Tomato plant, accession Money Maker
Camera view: tilt-top (135 deg); turntable rotation: 300 degrees
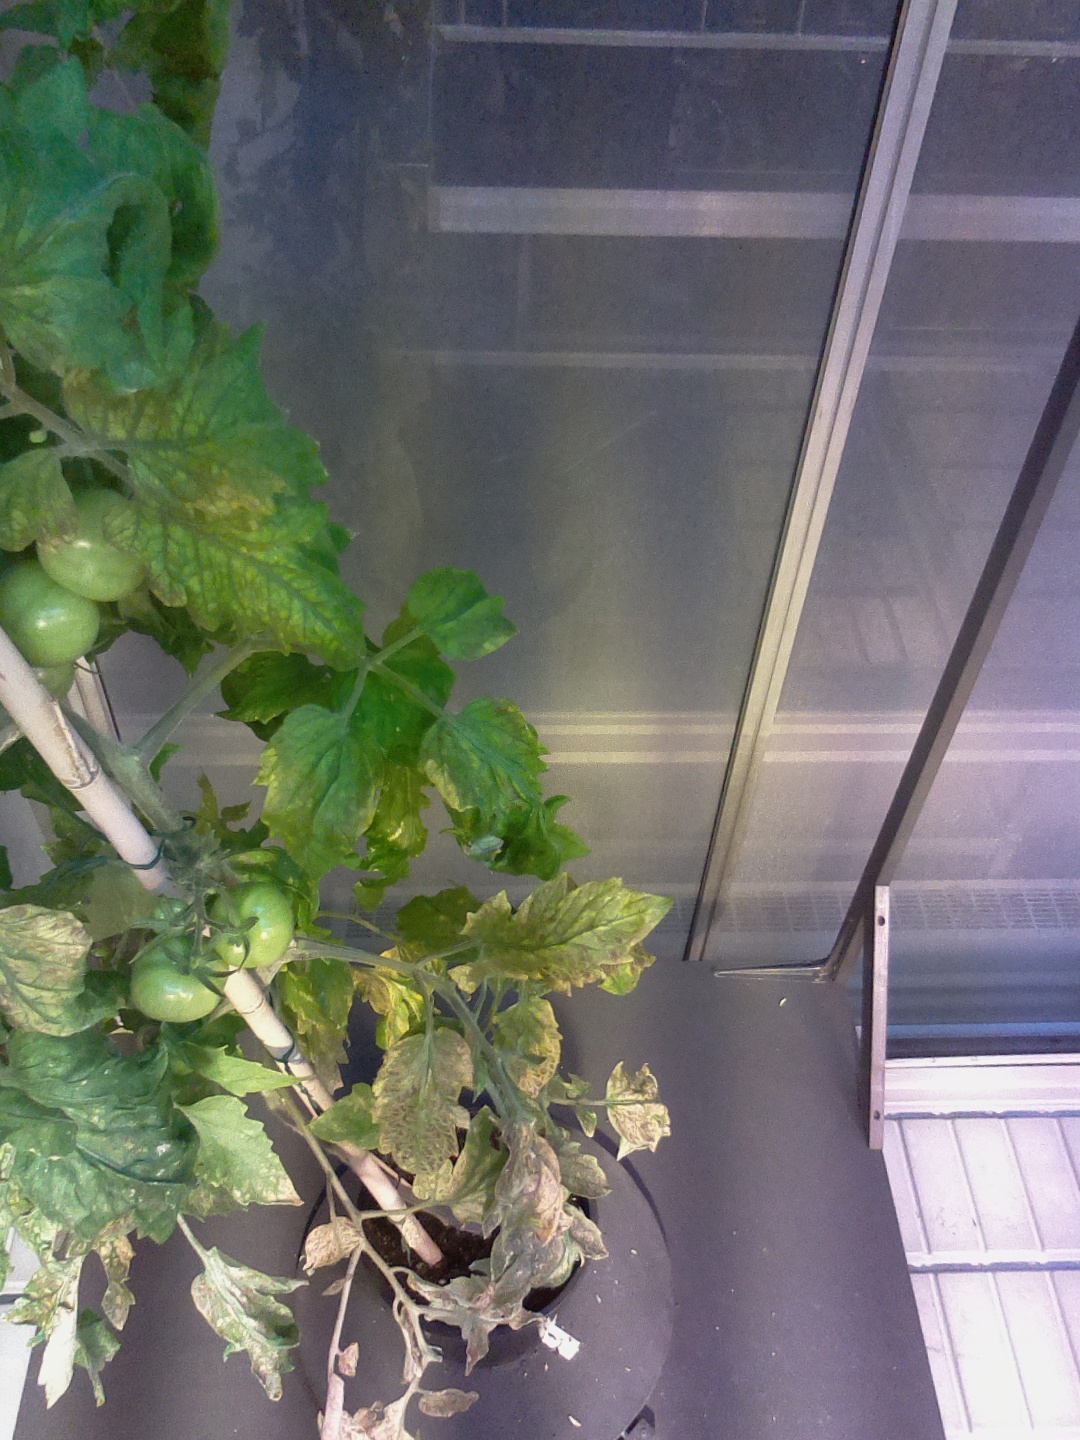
BBCH growth stage 74: 40%-50% of final fruit size